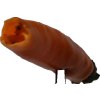
Label: pepper